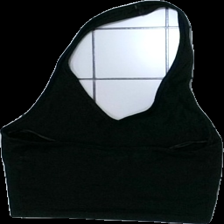
View: back
Type: Tank top
Category: Ladies
Brand: H&M
Brand text on label: divided
Colors: Black
Material: 100% cotton
Cut: Regular
Size: S
Season: All
Stains: Major
Damage: fläckar
Damage location: middle center
Damage 2 location: top center
Damage 3 location: bottom right
Price range: <50
Recommended usage: Export
Description: svart halterneck top med fläckar bak